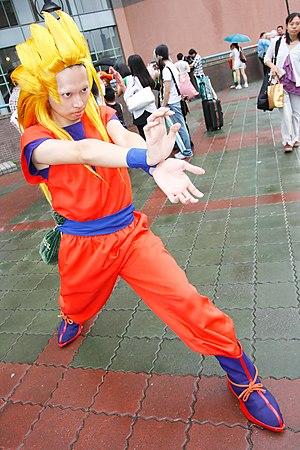
Comic World Taiwan 16: Dragon Ball Z en Super Saiyajin 3 - Decouvrer notre Boutique dédiée à l'univers Dragon Ball Z, retrouvez notre collection de t shirts dragon ball, débardeurs, casquettes Dragon Ball Z et beaucoup d'autres goodies dbz à retrouver chez l'univers saiyan, spécialiste en vêtement et accesoires Dragon Ball Z.